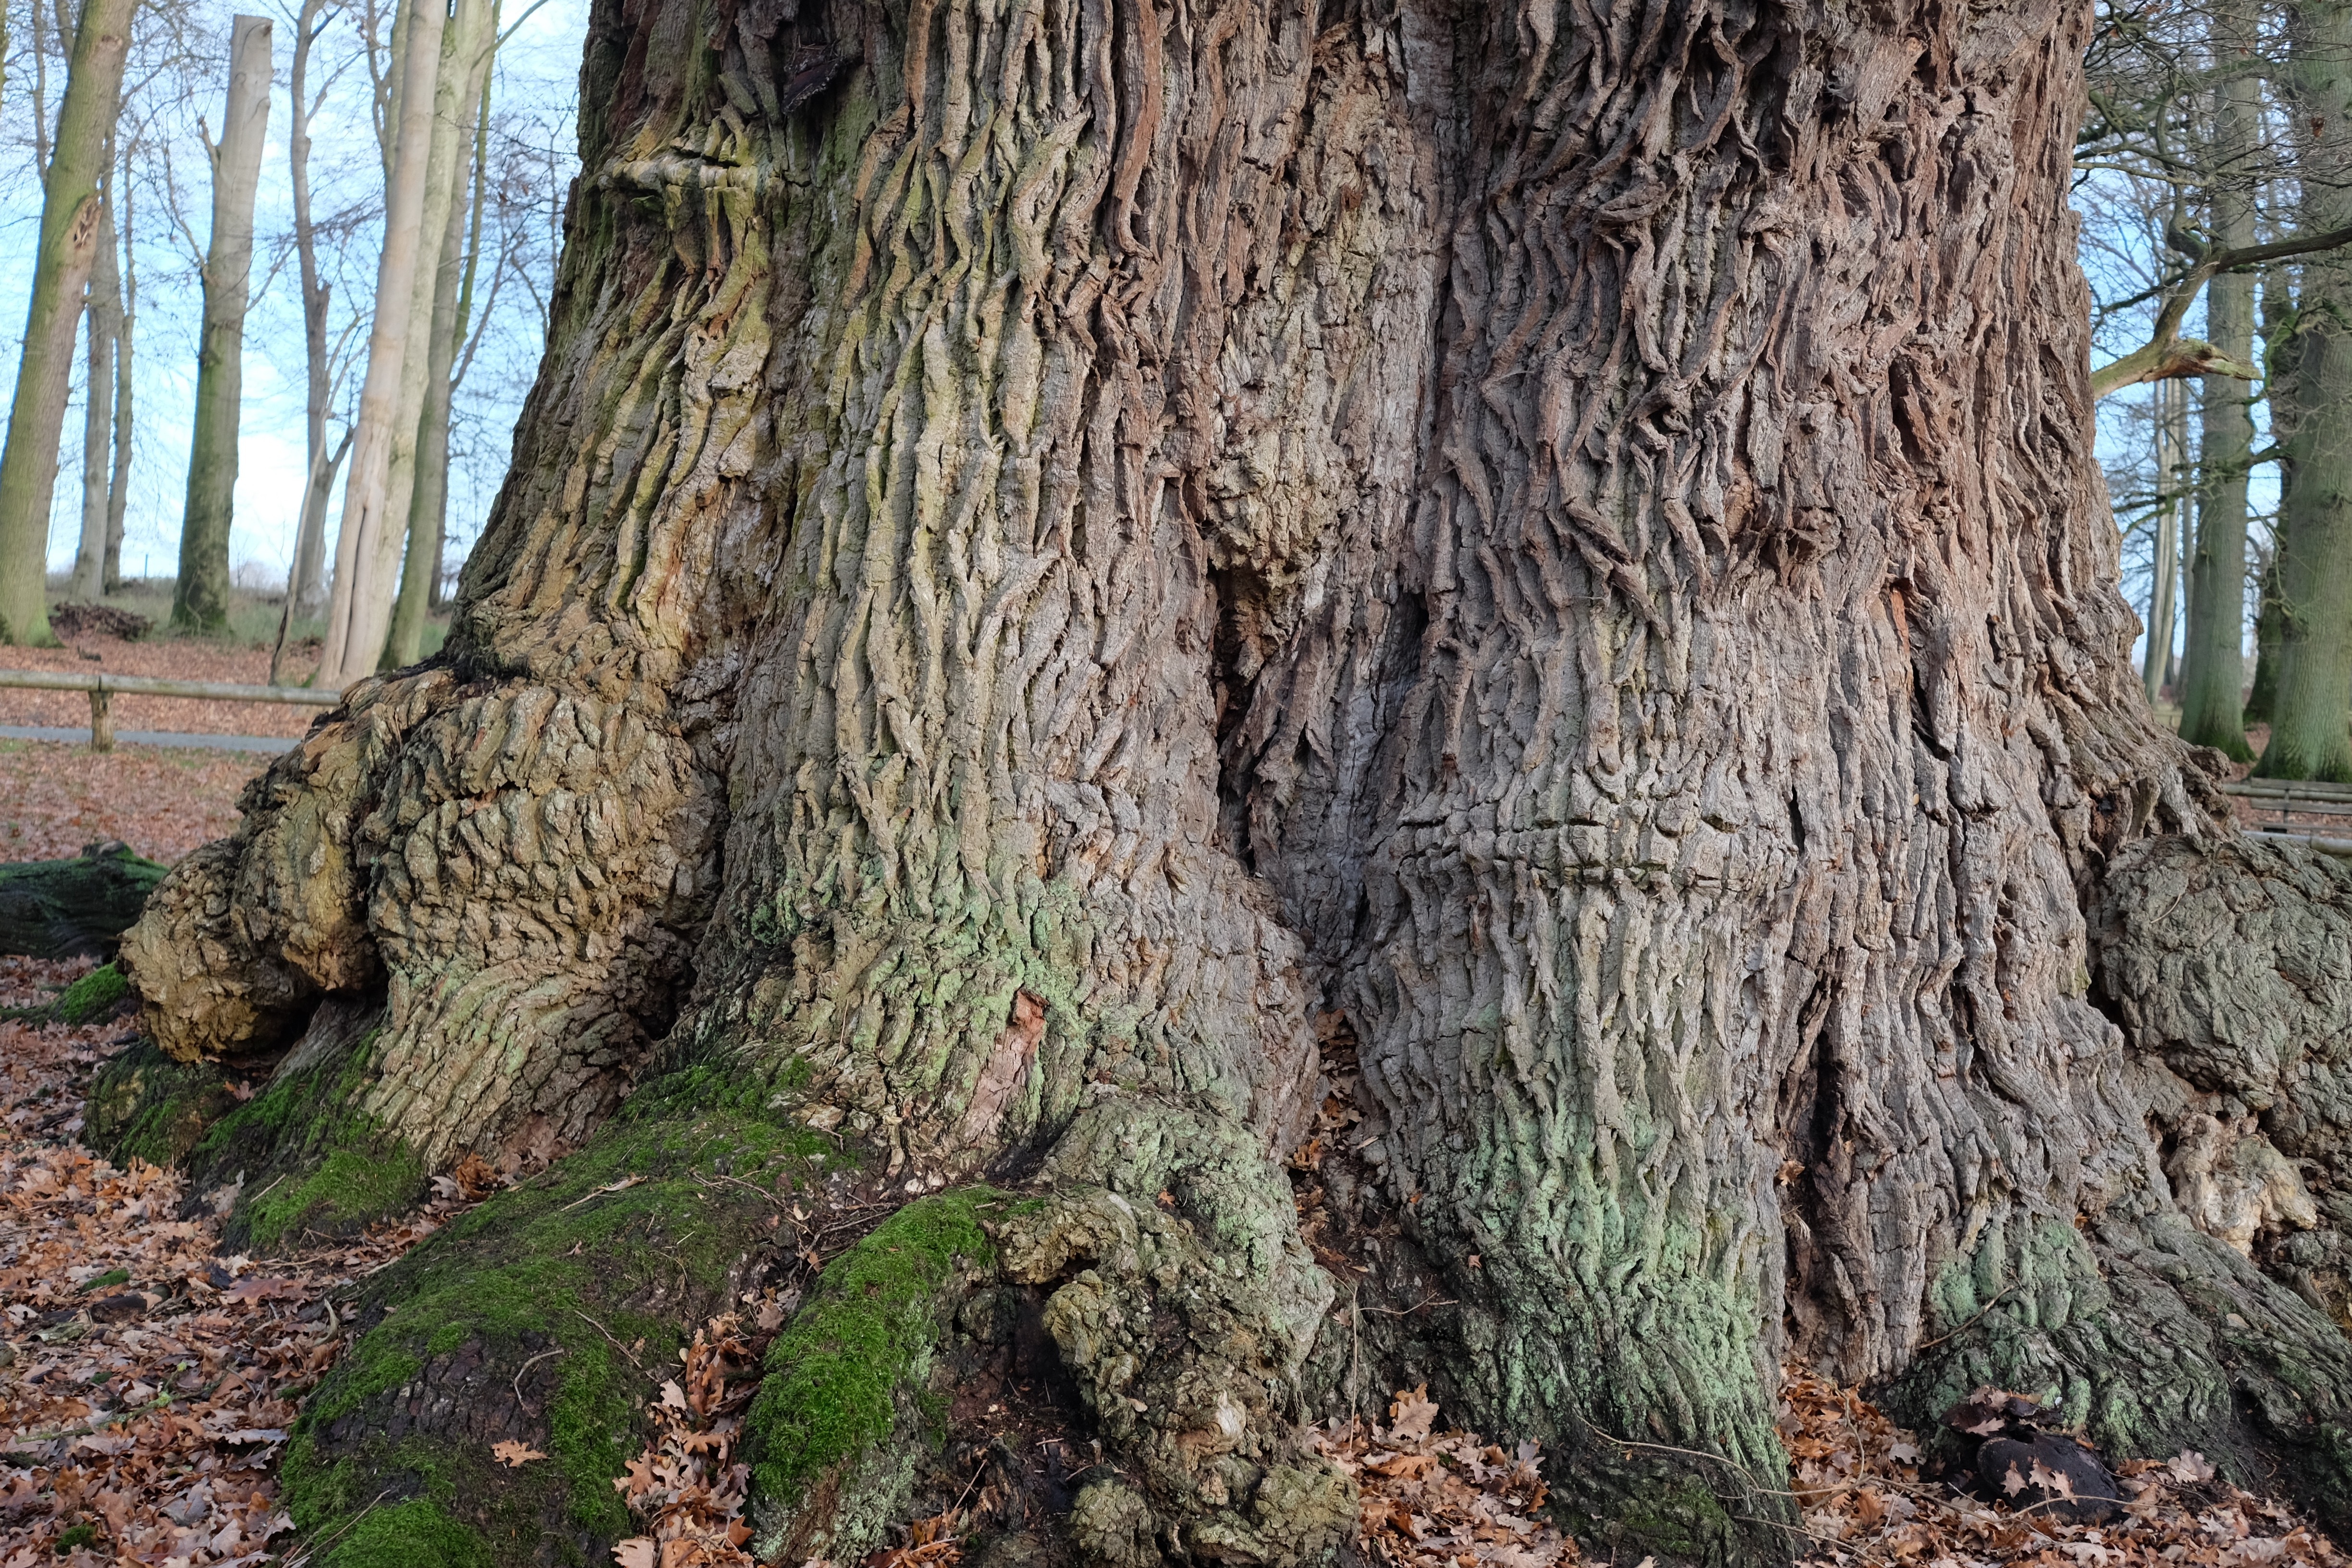
tree, nature, forest, branch, plant, trunk, old, environment, botany, fauna, woodland, ecosystem, miracle, flowering plant, plant stem, woody plant, land plant